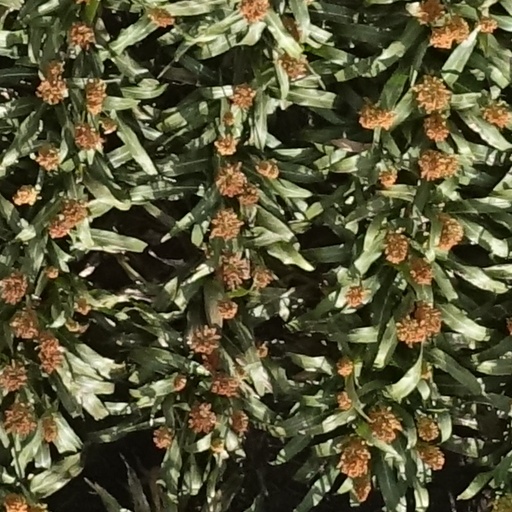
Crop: sorghum